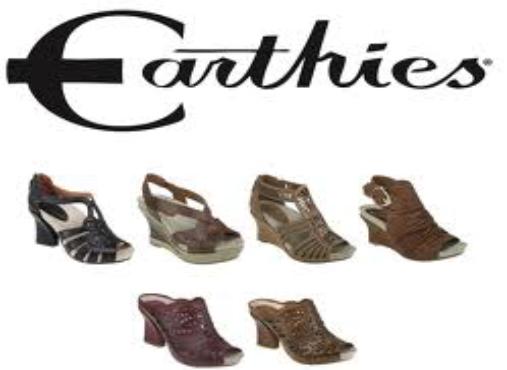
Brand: Earthies
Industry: Clothes